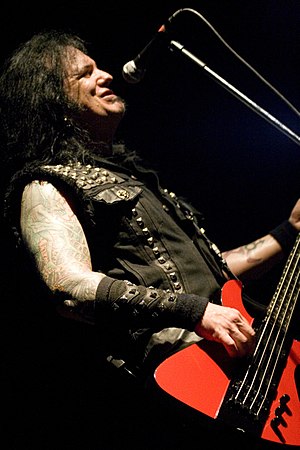
David Vincent
David Alexander Vincent også kendt som Evil D er en amerikansk musiker, bedst kendt for sin position som vokalist og bassist i dødsmetal-bandet Morbid Angel, såvel som bassist for industrial bandet Genitorturers.